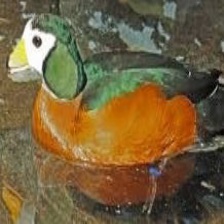
Species: AFRICAN PYGMY GOOSE
Scientific name: NETTAPUS AURITUS
ImageNet parent category: goose